North Melbourne Locomotive Depot

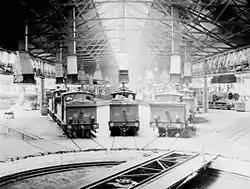
Steam locomotives E 462, R 483, and M 224 around one of the turntables circa 1905.

The depot was opened sometime in the 1880s by the Victorian Railways, replacing its first locomotive depot located in the Spencer Street station yard. It was located beside the Railway Canal, a section of Moonee Ponds Creek that enabled the direct unloading of coal transported by sea from New South Wales. The rectangular building was built of brick and iron with three turntables located inside. There were six track entrances, two at the front from the main goods yard, three from the stabling roads, and one at the rear. A three road coal stage was located to the south of the depot, along with a number of open air stabling roads.